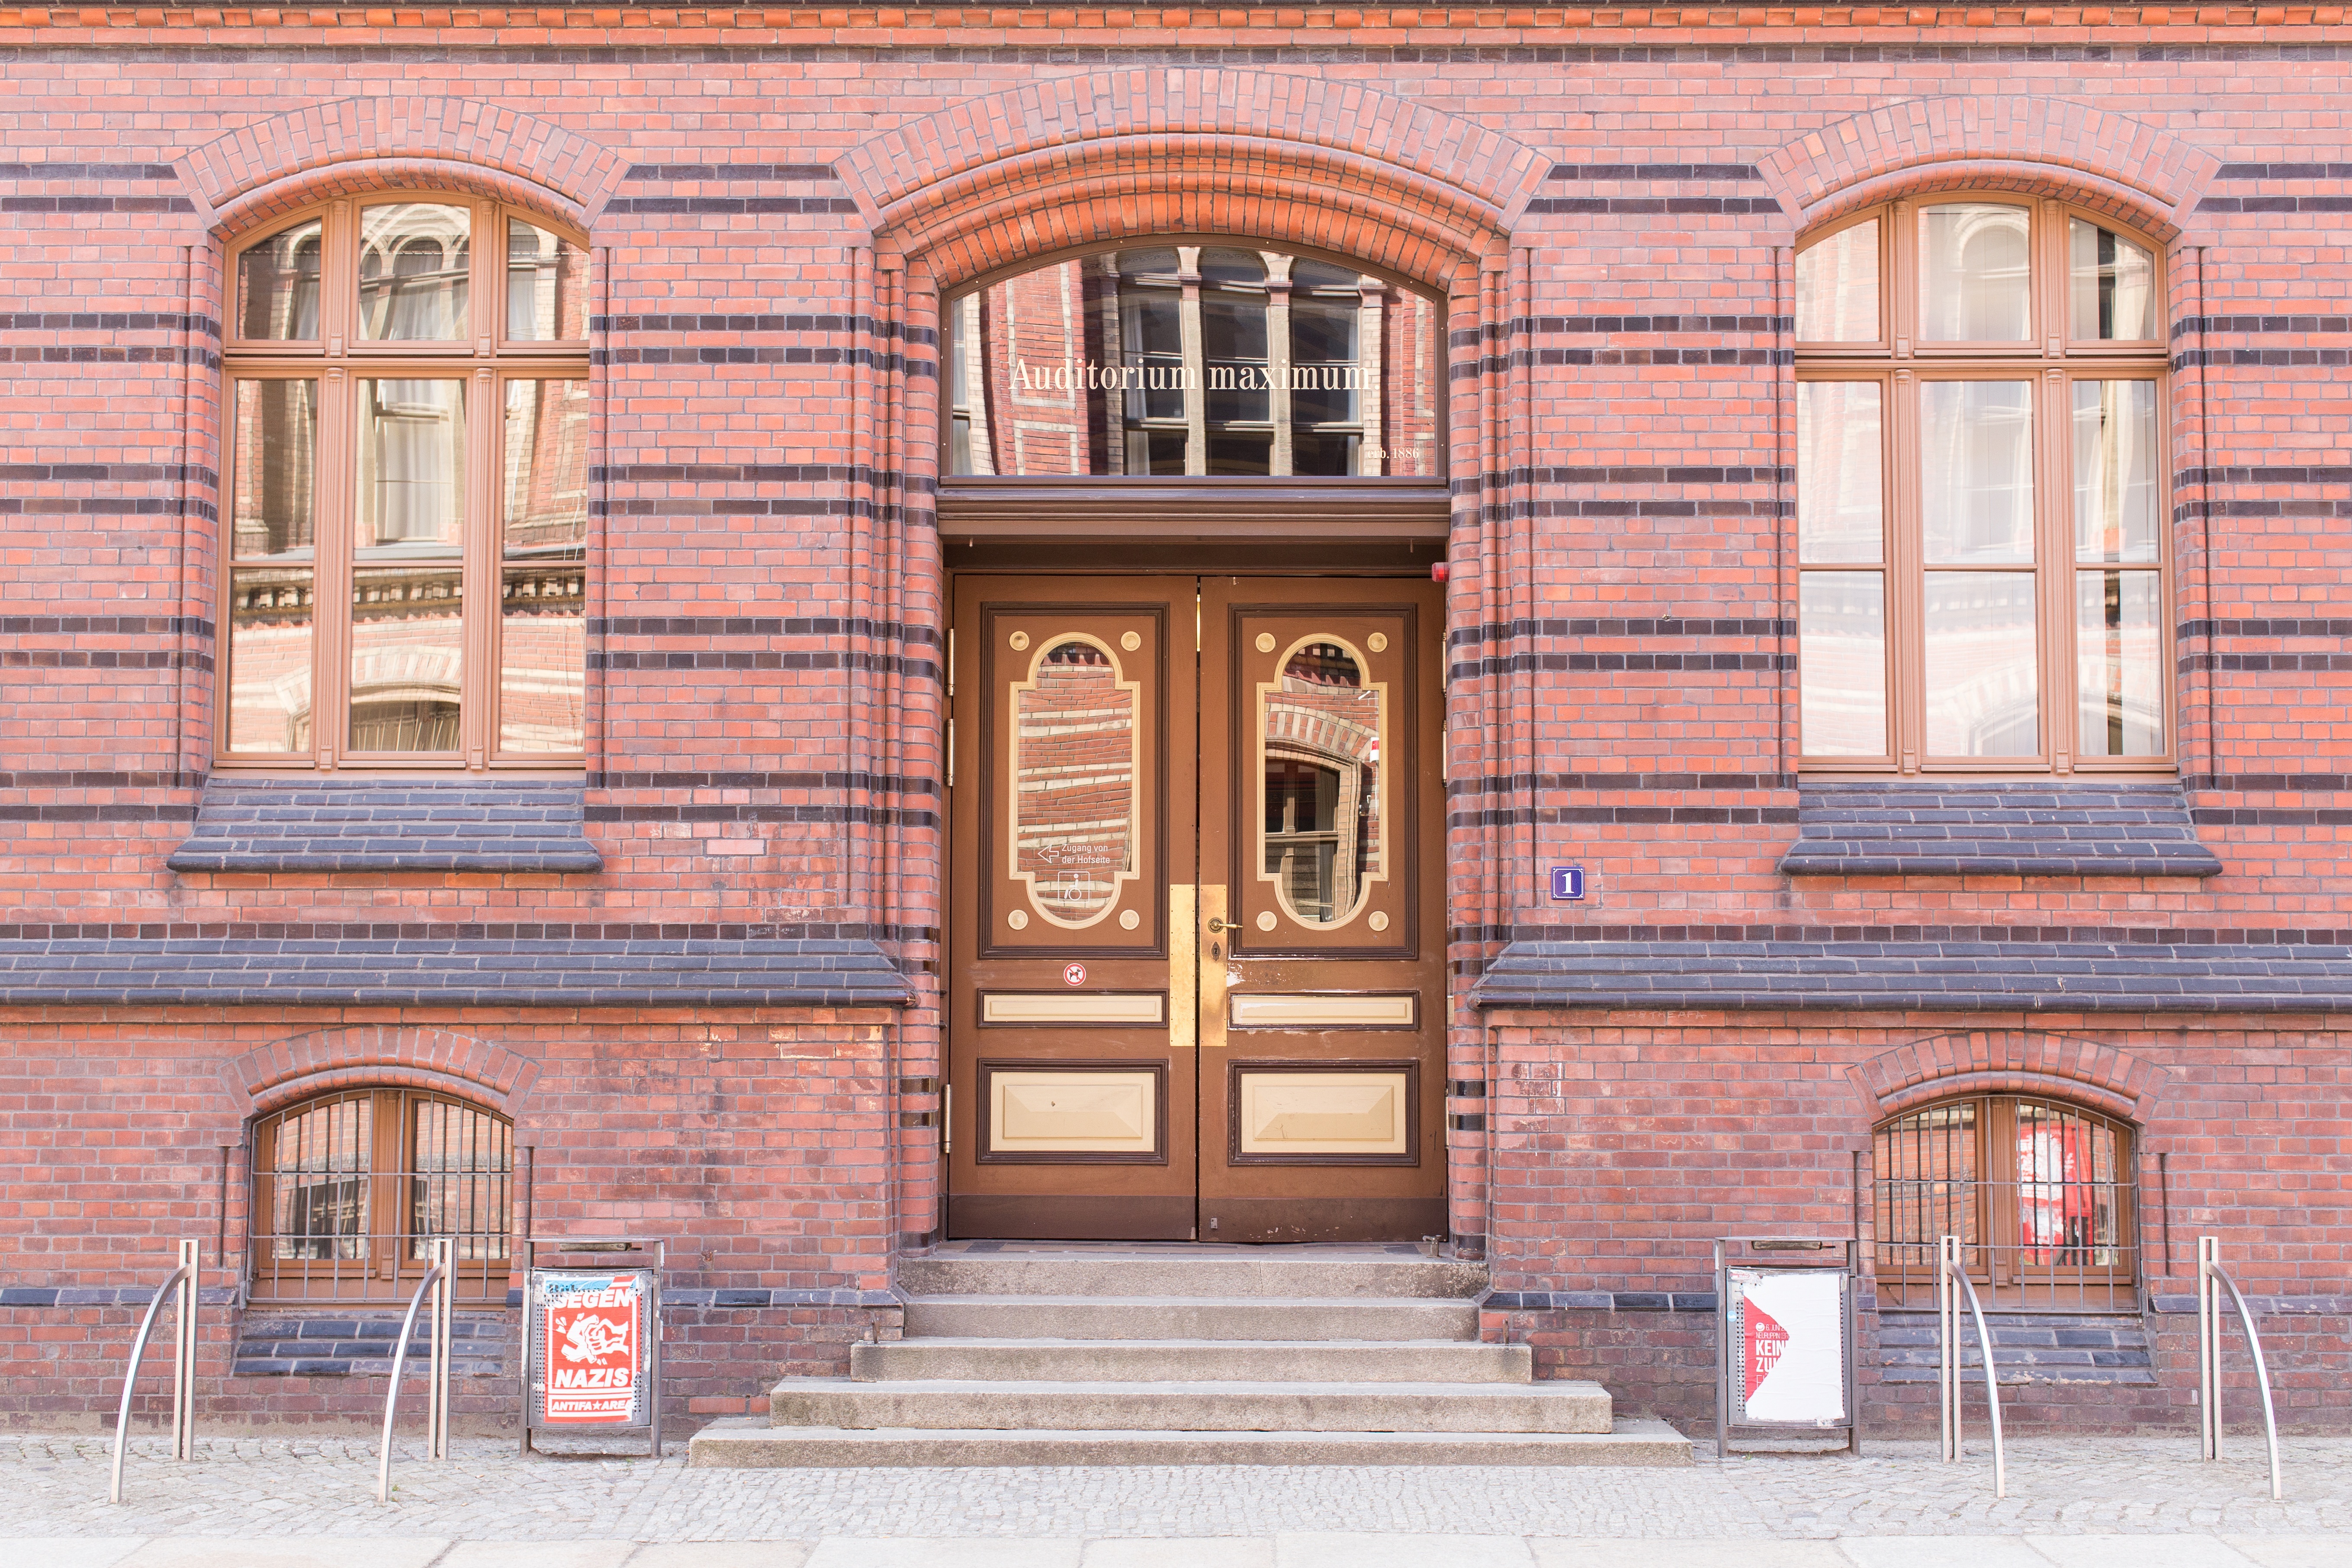
architecture, wood, mansion, house, window, building, palace, home, stone, porch, exit, entrance, office, facade, exterior, brick, door, doorway, front door, synagogue, history, front, estate, windows and doors